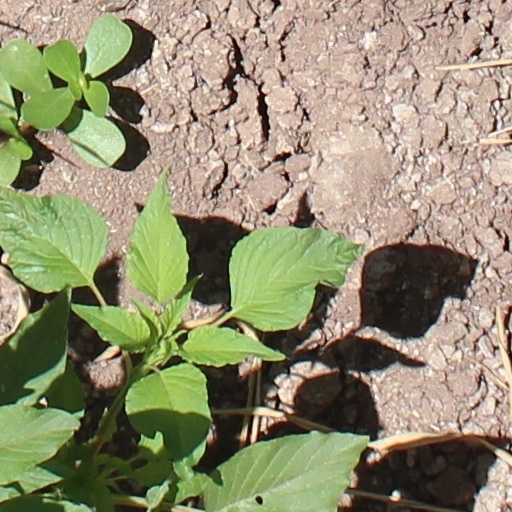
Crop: wheat